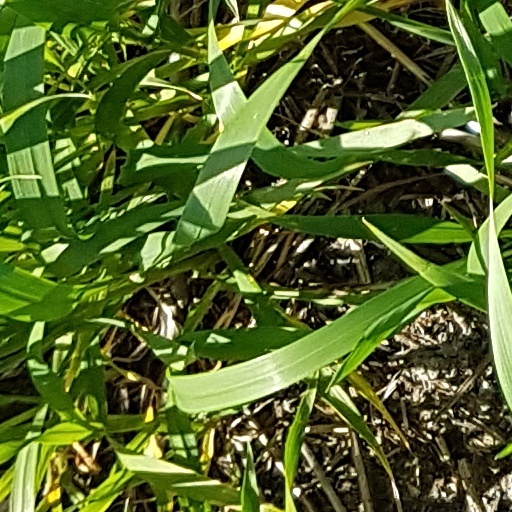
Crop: wheat